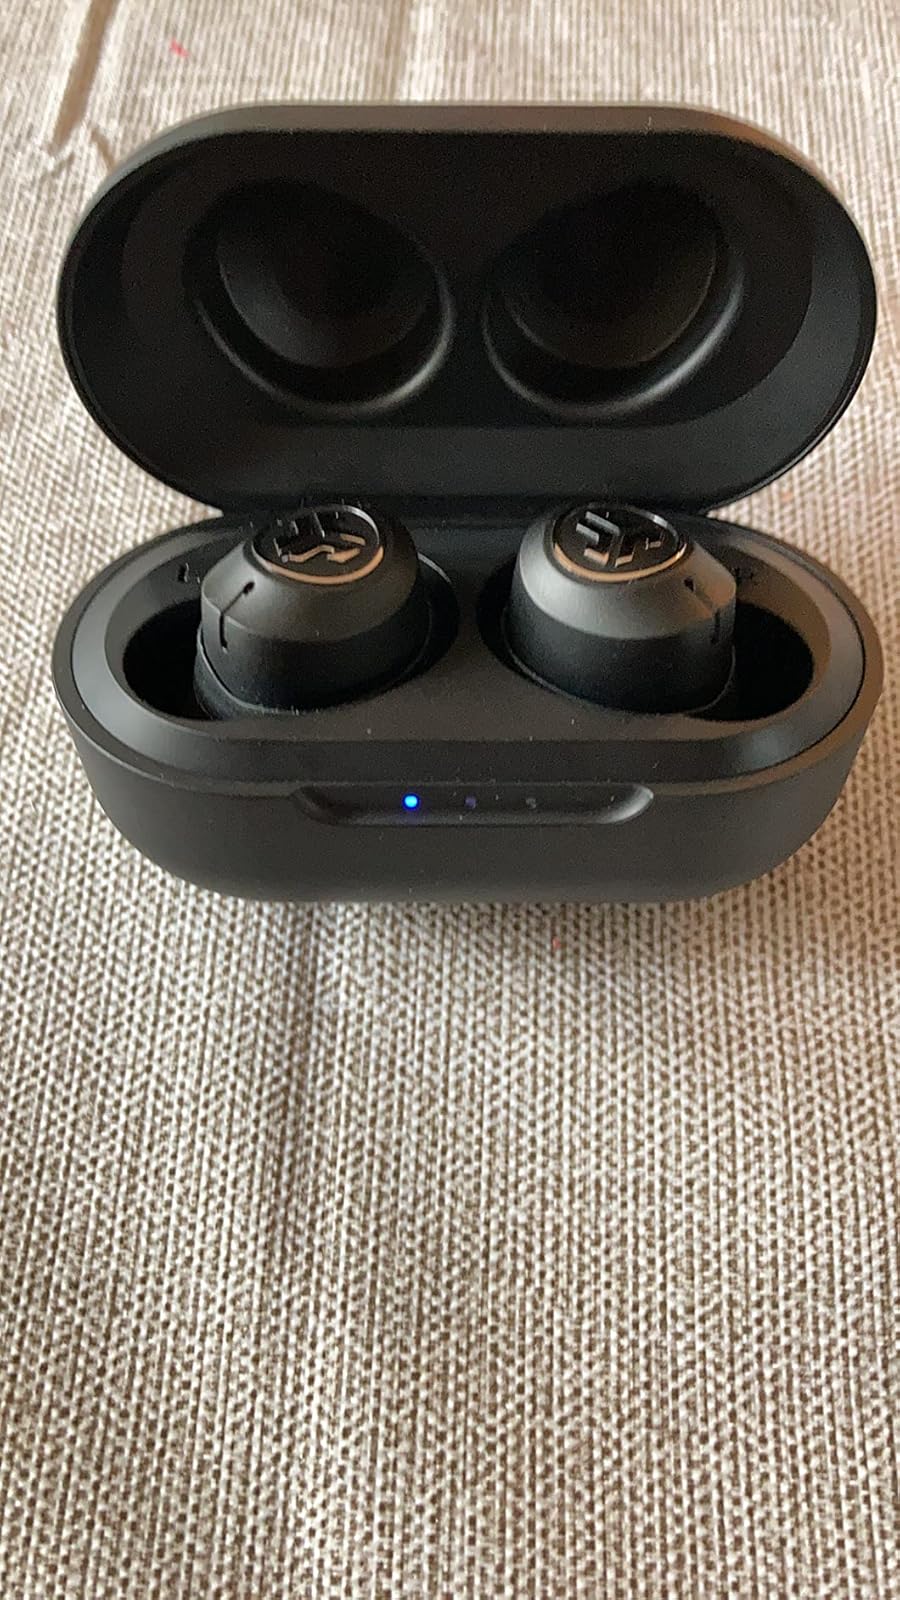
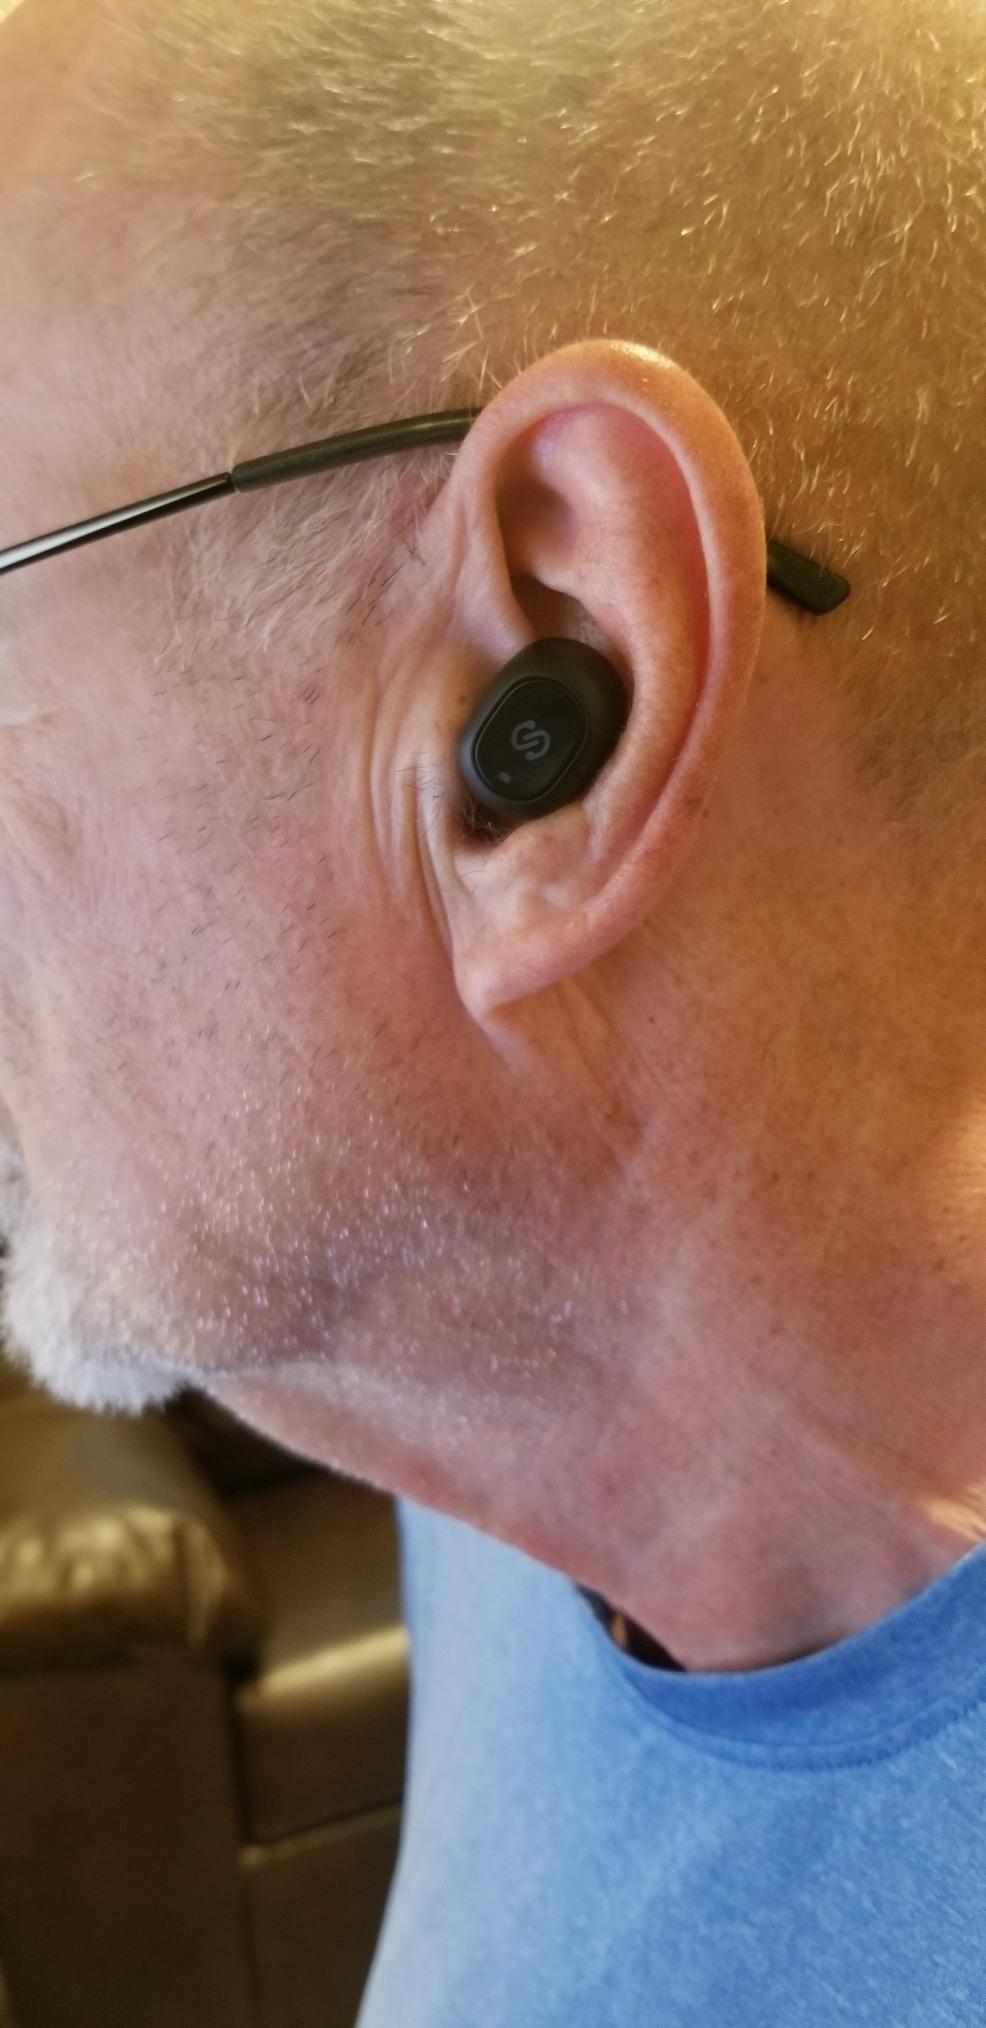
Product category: earbuds
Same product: no